Samsung Electronics

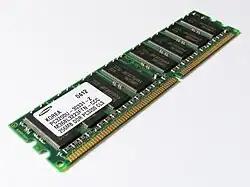
A Samsung DDR SDRAM module

By 2004 Samsung was the world's-largest manufacturer of OLEDs, with a 40 percent market share worldwide and as of 2018 has a 98% share of the global AMOLED market. The company generated $100.2 million out of the total $475 million revenues in the global OLED market in 2006. As of 2006, it held more than 600 American patents and more than 2,800 international patents, making it the largest owner of AMOLED technology patents.